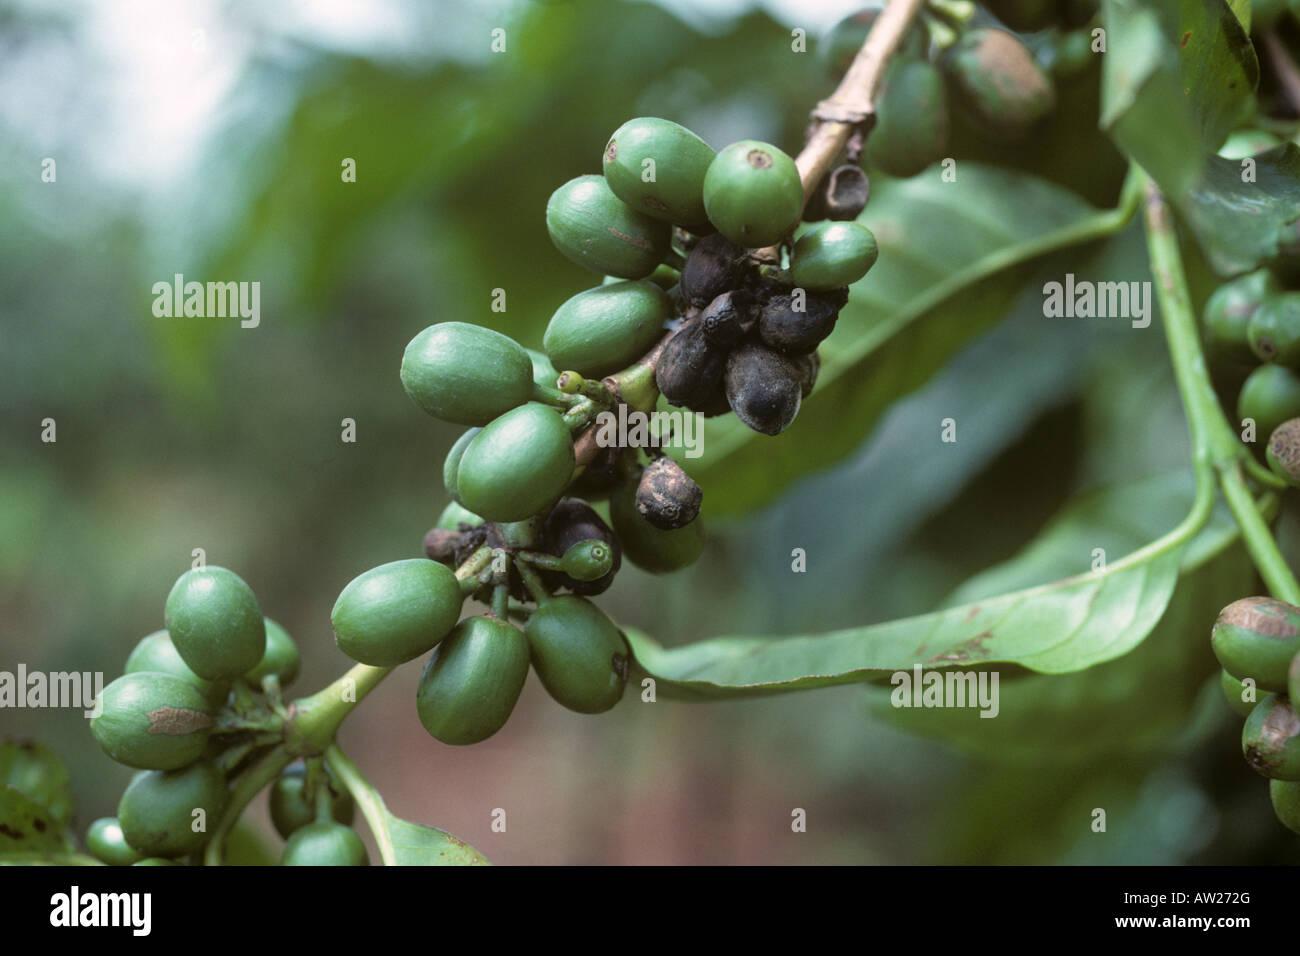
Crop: unknown
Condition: coffee_coffee_berry_blotch